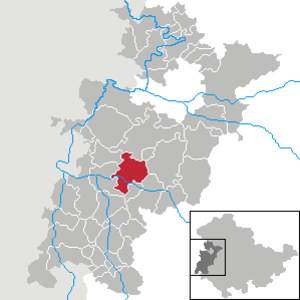
Tiefenort est une commune allemande de l'arrondissement de Wartburg, Land de Thuringe.